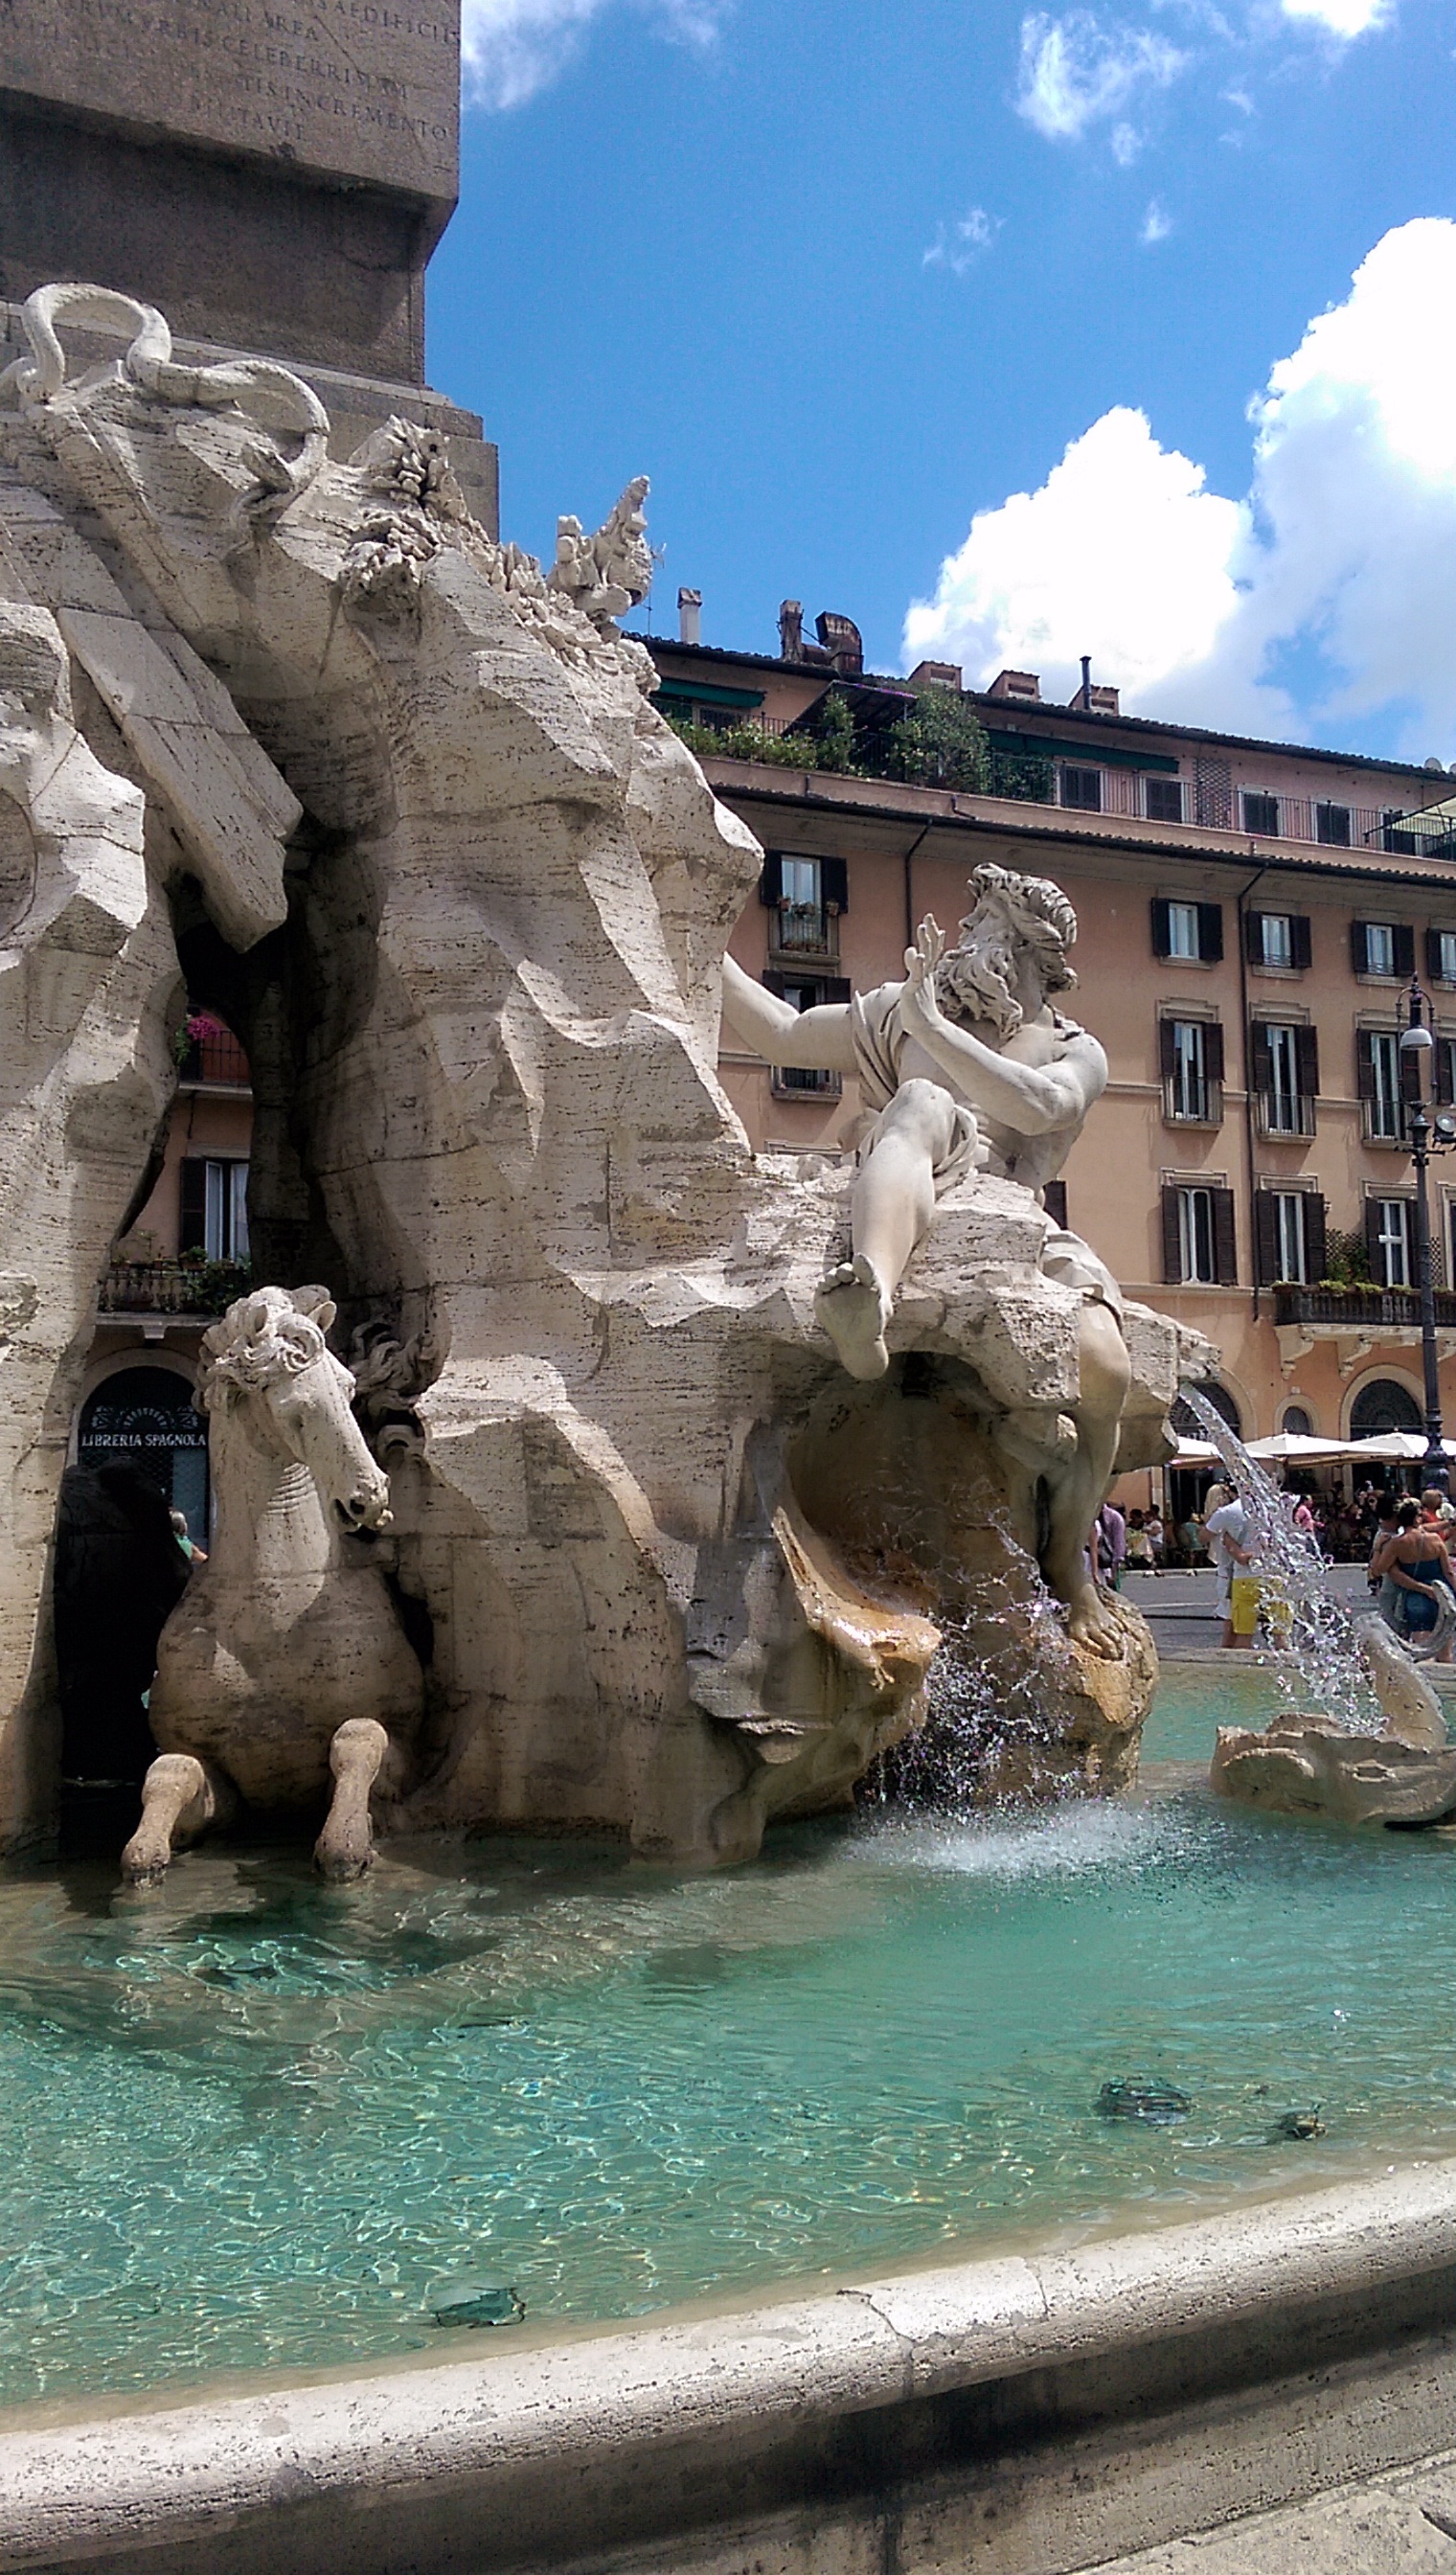
sea, water, rock, vacation, travel, plaza, italy, tourism, place, rome, source, fountain, water feature, navona, ancient history